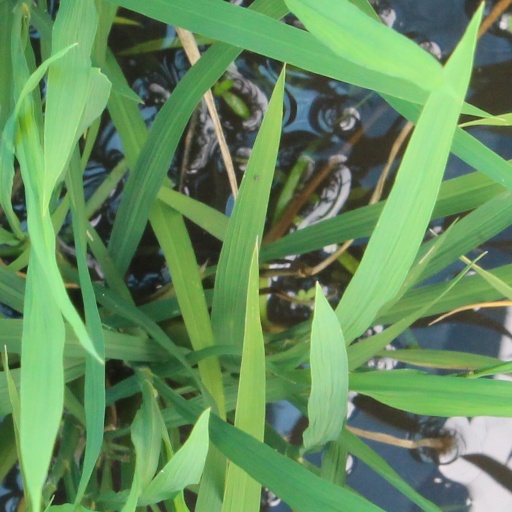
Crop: rice